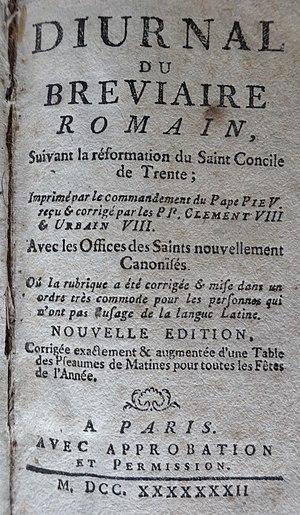
Diurnal du bréviaire romain, Paris, 1772
Le bréviaire est un livre liturgique catholique contenant l'ensemble des textes nécessaires pour prier la liturgie des Heures, appelée aussi l'office divin.
Le diurnal est un livre d'office canonial qui renferme exclusivement les heures du jour. Il fait partie du Bréviaire.